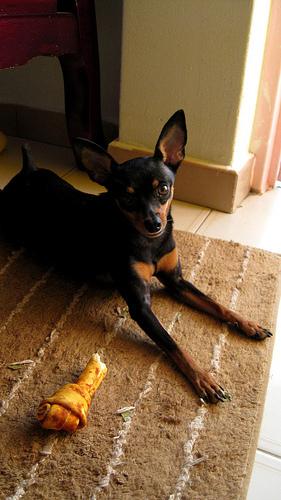
Breed: miniature pinscher